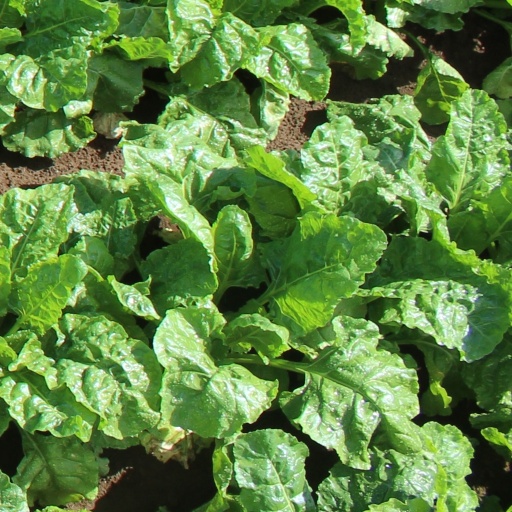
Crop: sugar beet